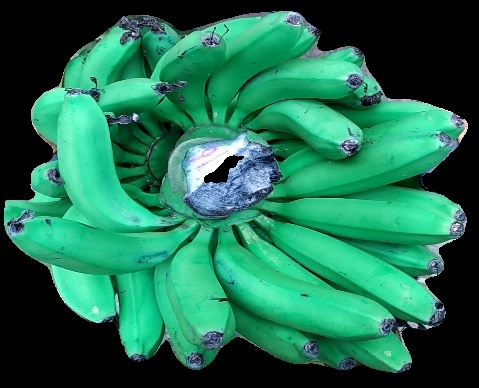
Variety: pachbale
Grade: grade1